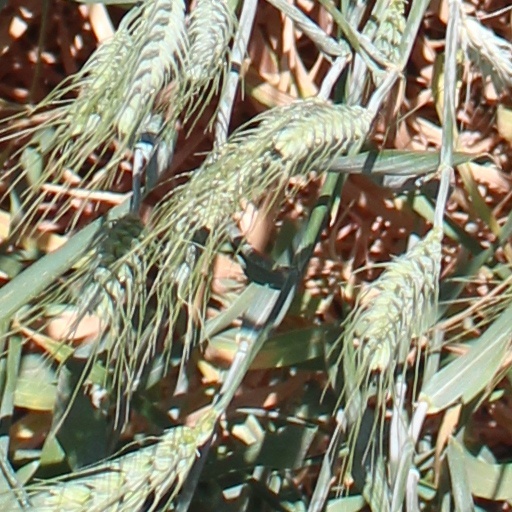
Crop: wheat